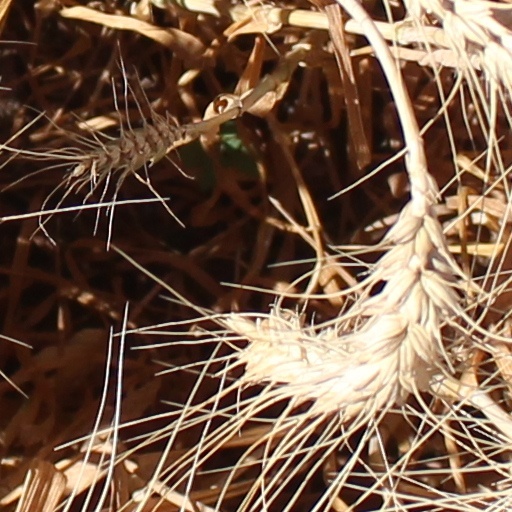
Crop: wheat